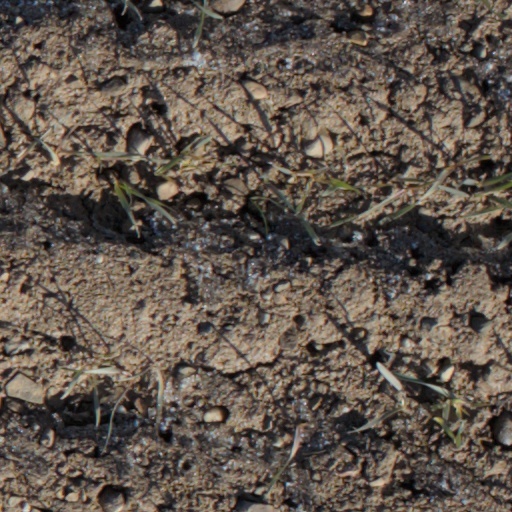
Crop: wheat